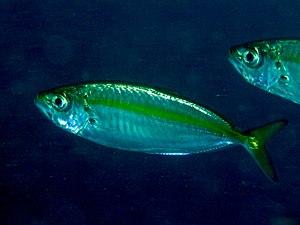
Selar est un genre de poissons de la famille Carangidae.